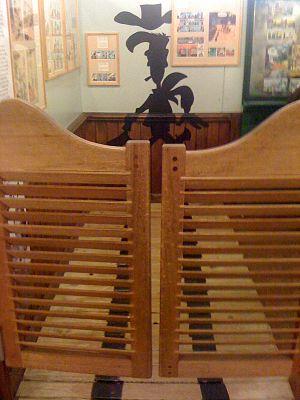
L'ombre de Lucky-Luke au centre belge de la bande dessinée, Bruxelles, Belgique.